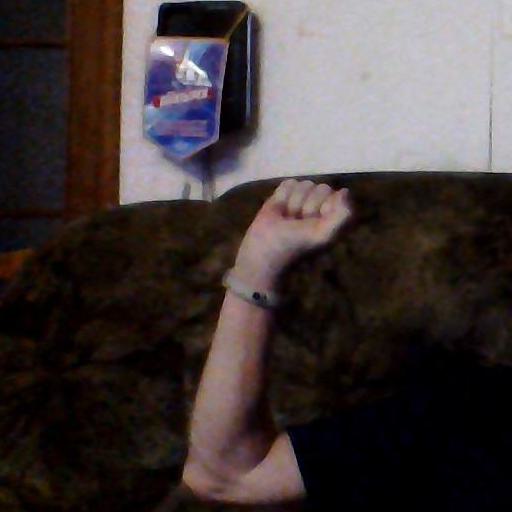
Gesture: fist